Blackburn Cotton Exchange Building

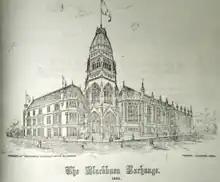
The original design for the Cotton Exchange, Blackburn, designed by William Hayward Brakspear

In April 1860, a competition was held to invite designs for the new building. The winning design, named "Suum cuique", was submitted by William Hayward Brakspear, winner of the previous competition in 1846. Brakspear's Victorian Gothic design featured a central tower with two wings holding the exchange sales room, a news room and supporting rooms. Construction was to begin in 1861, and a holding company, the Exchange Company Blackburn Ltd, was founded to manage the site and sell shares to raise funds.